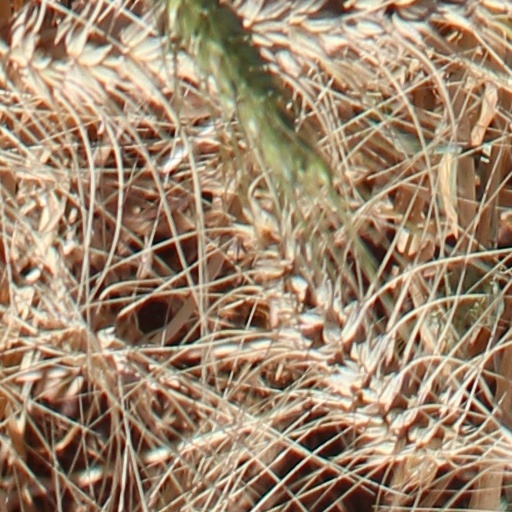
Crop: wheat